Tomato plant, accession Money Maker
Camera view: horizontal (90 deg, fisheye); turntable rotation: 300 degrees
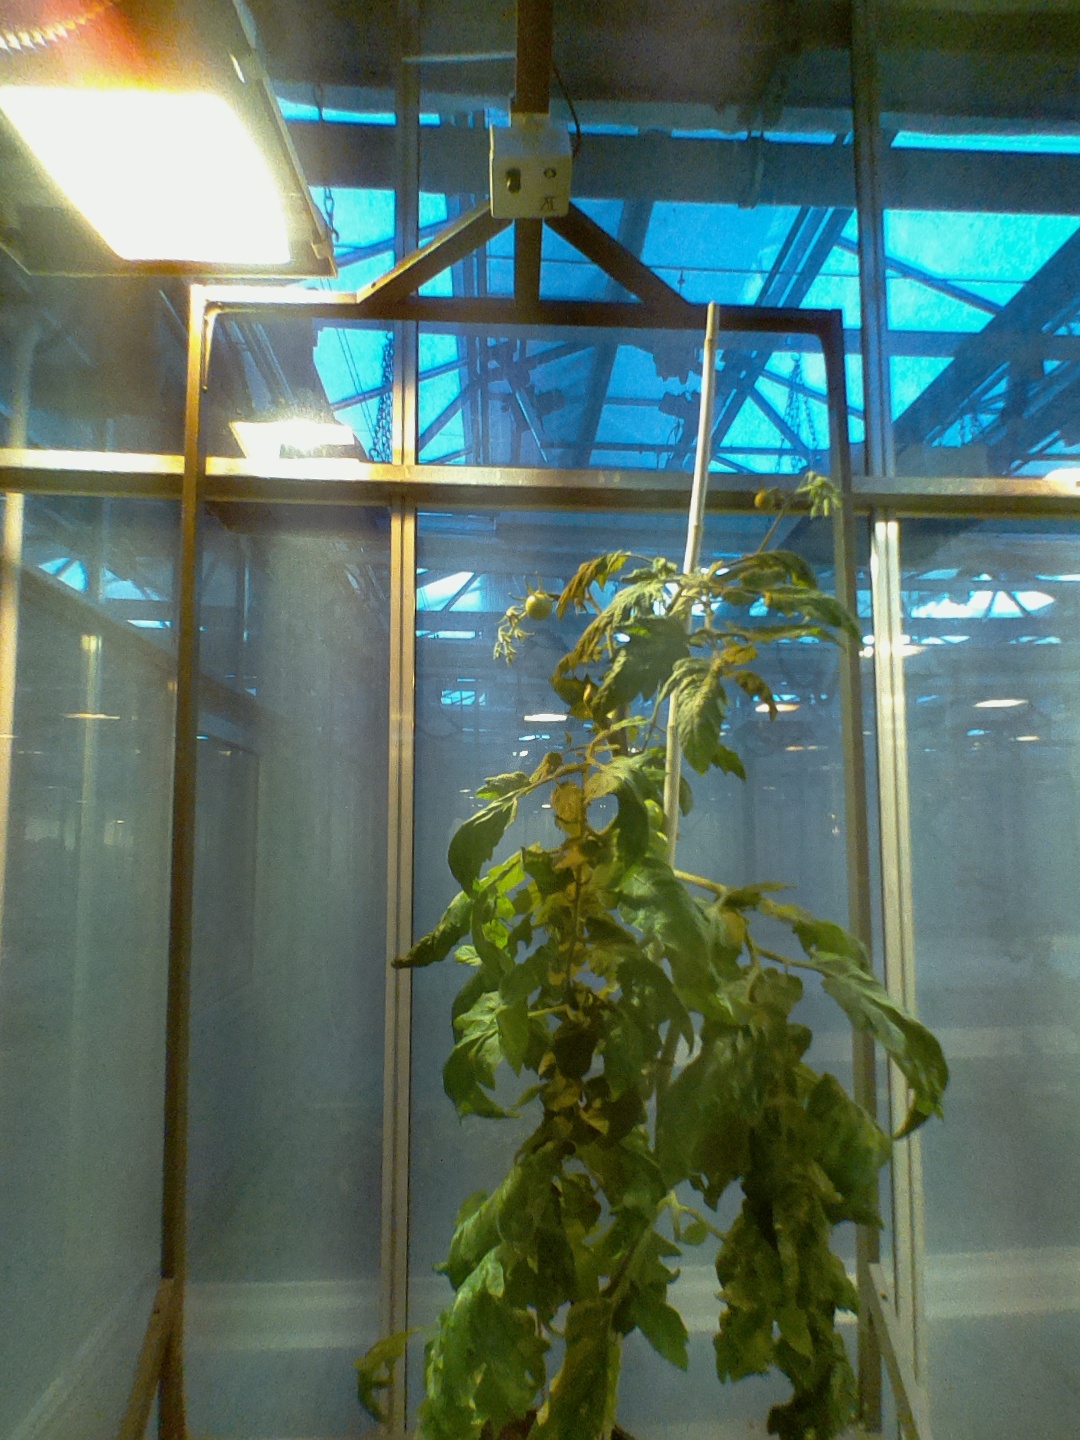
BBCH growth stage 78: 80% -90% of final fruit size